GSG 9 – Ihr Einsatz ist ihr Leben

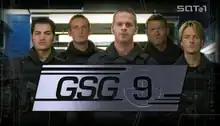
GSG 9 Title Card

GSG 9 ("Grenzschutzgruppe 9", literally Border Guard Group 9) is a German TV series about the special unit GSG 9 der Bundespolizei of the German Federal Police. It premiered in the spring of 2007.